Answer in natural language. Considering the relative positions, is countertop l x (marked A) to the left or right of green cylindrical bin (marked C)? Choose between the following options: left or right
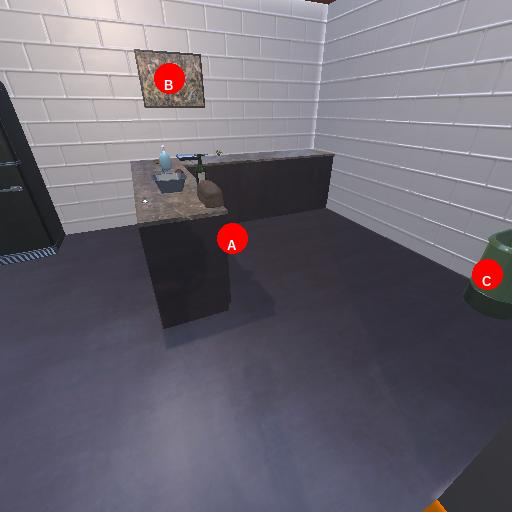
<answer>left</answer>